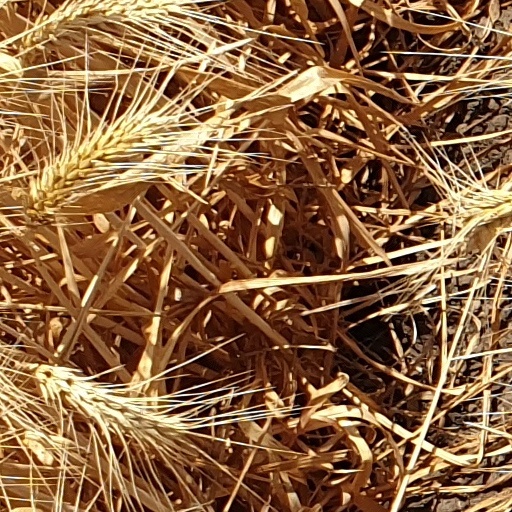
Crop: wheat